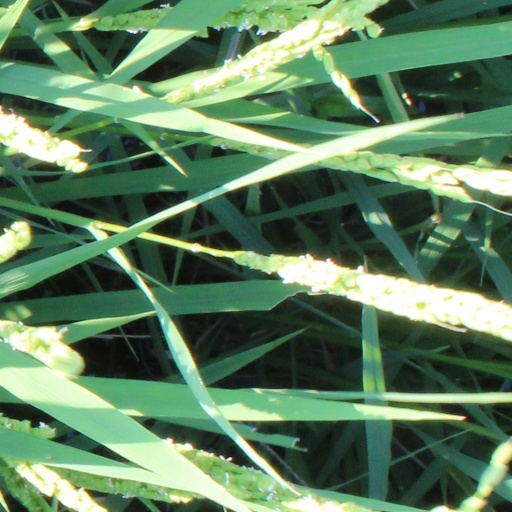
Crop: rice